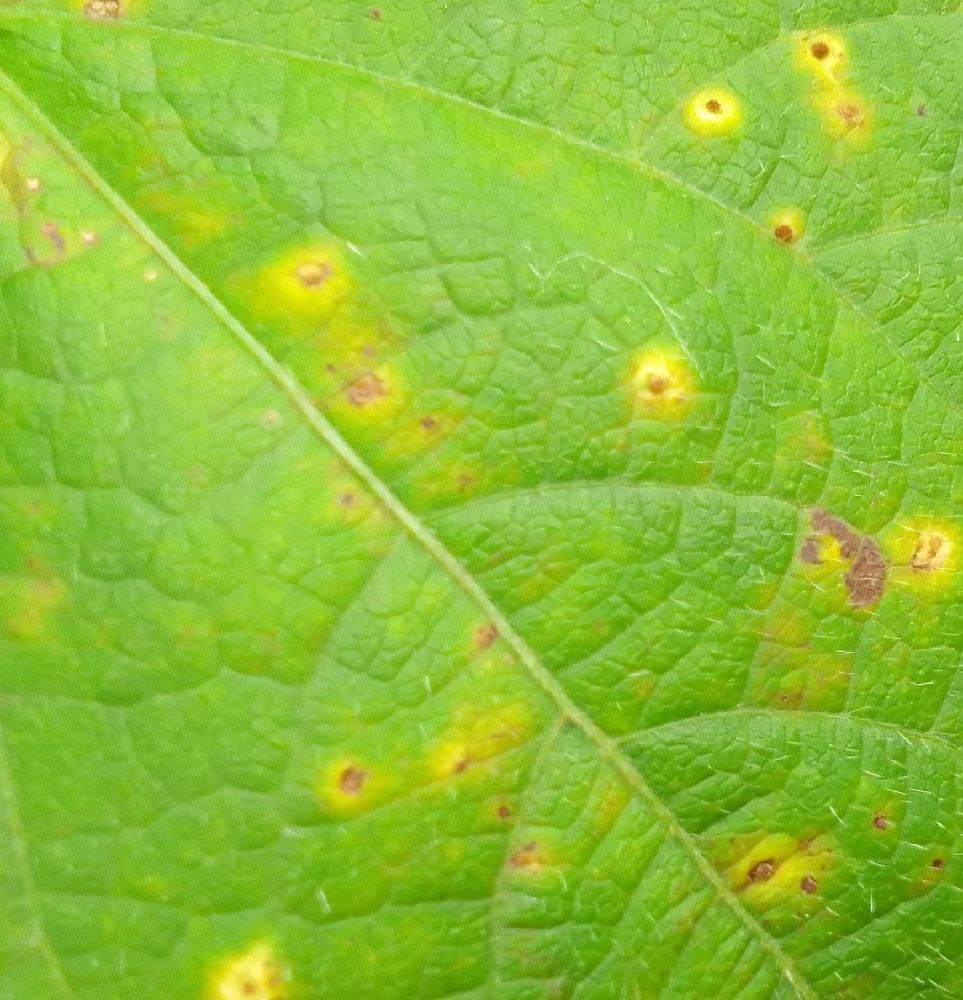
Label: rust